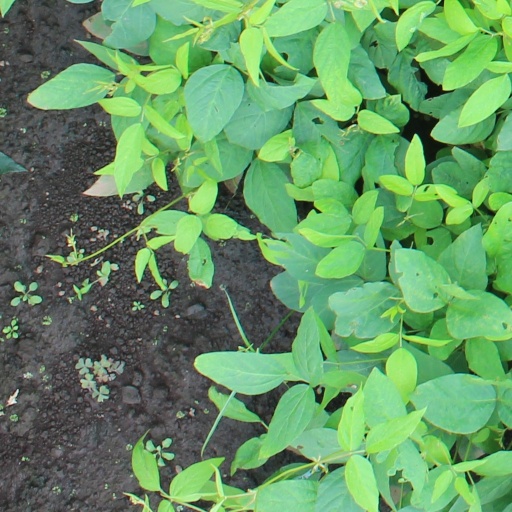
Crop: soybean